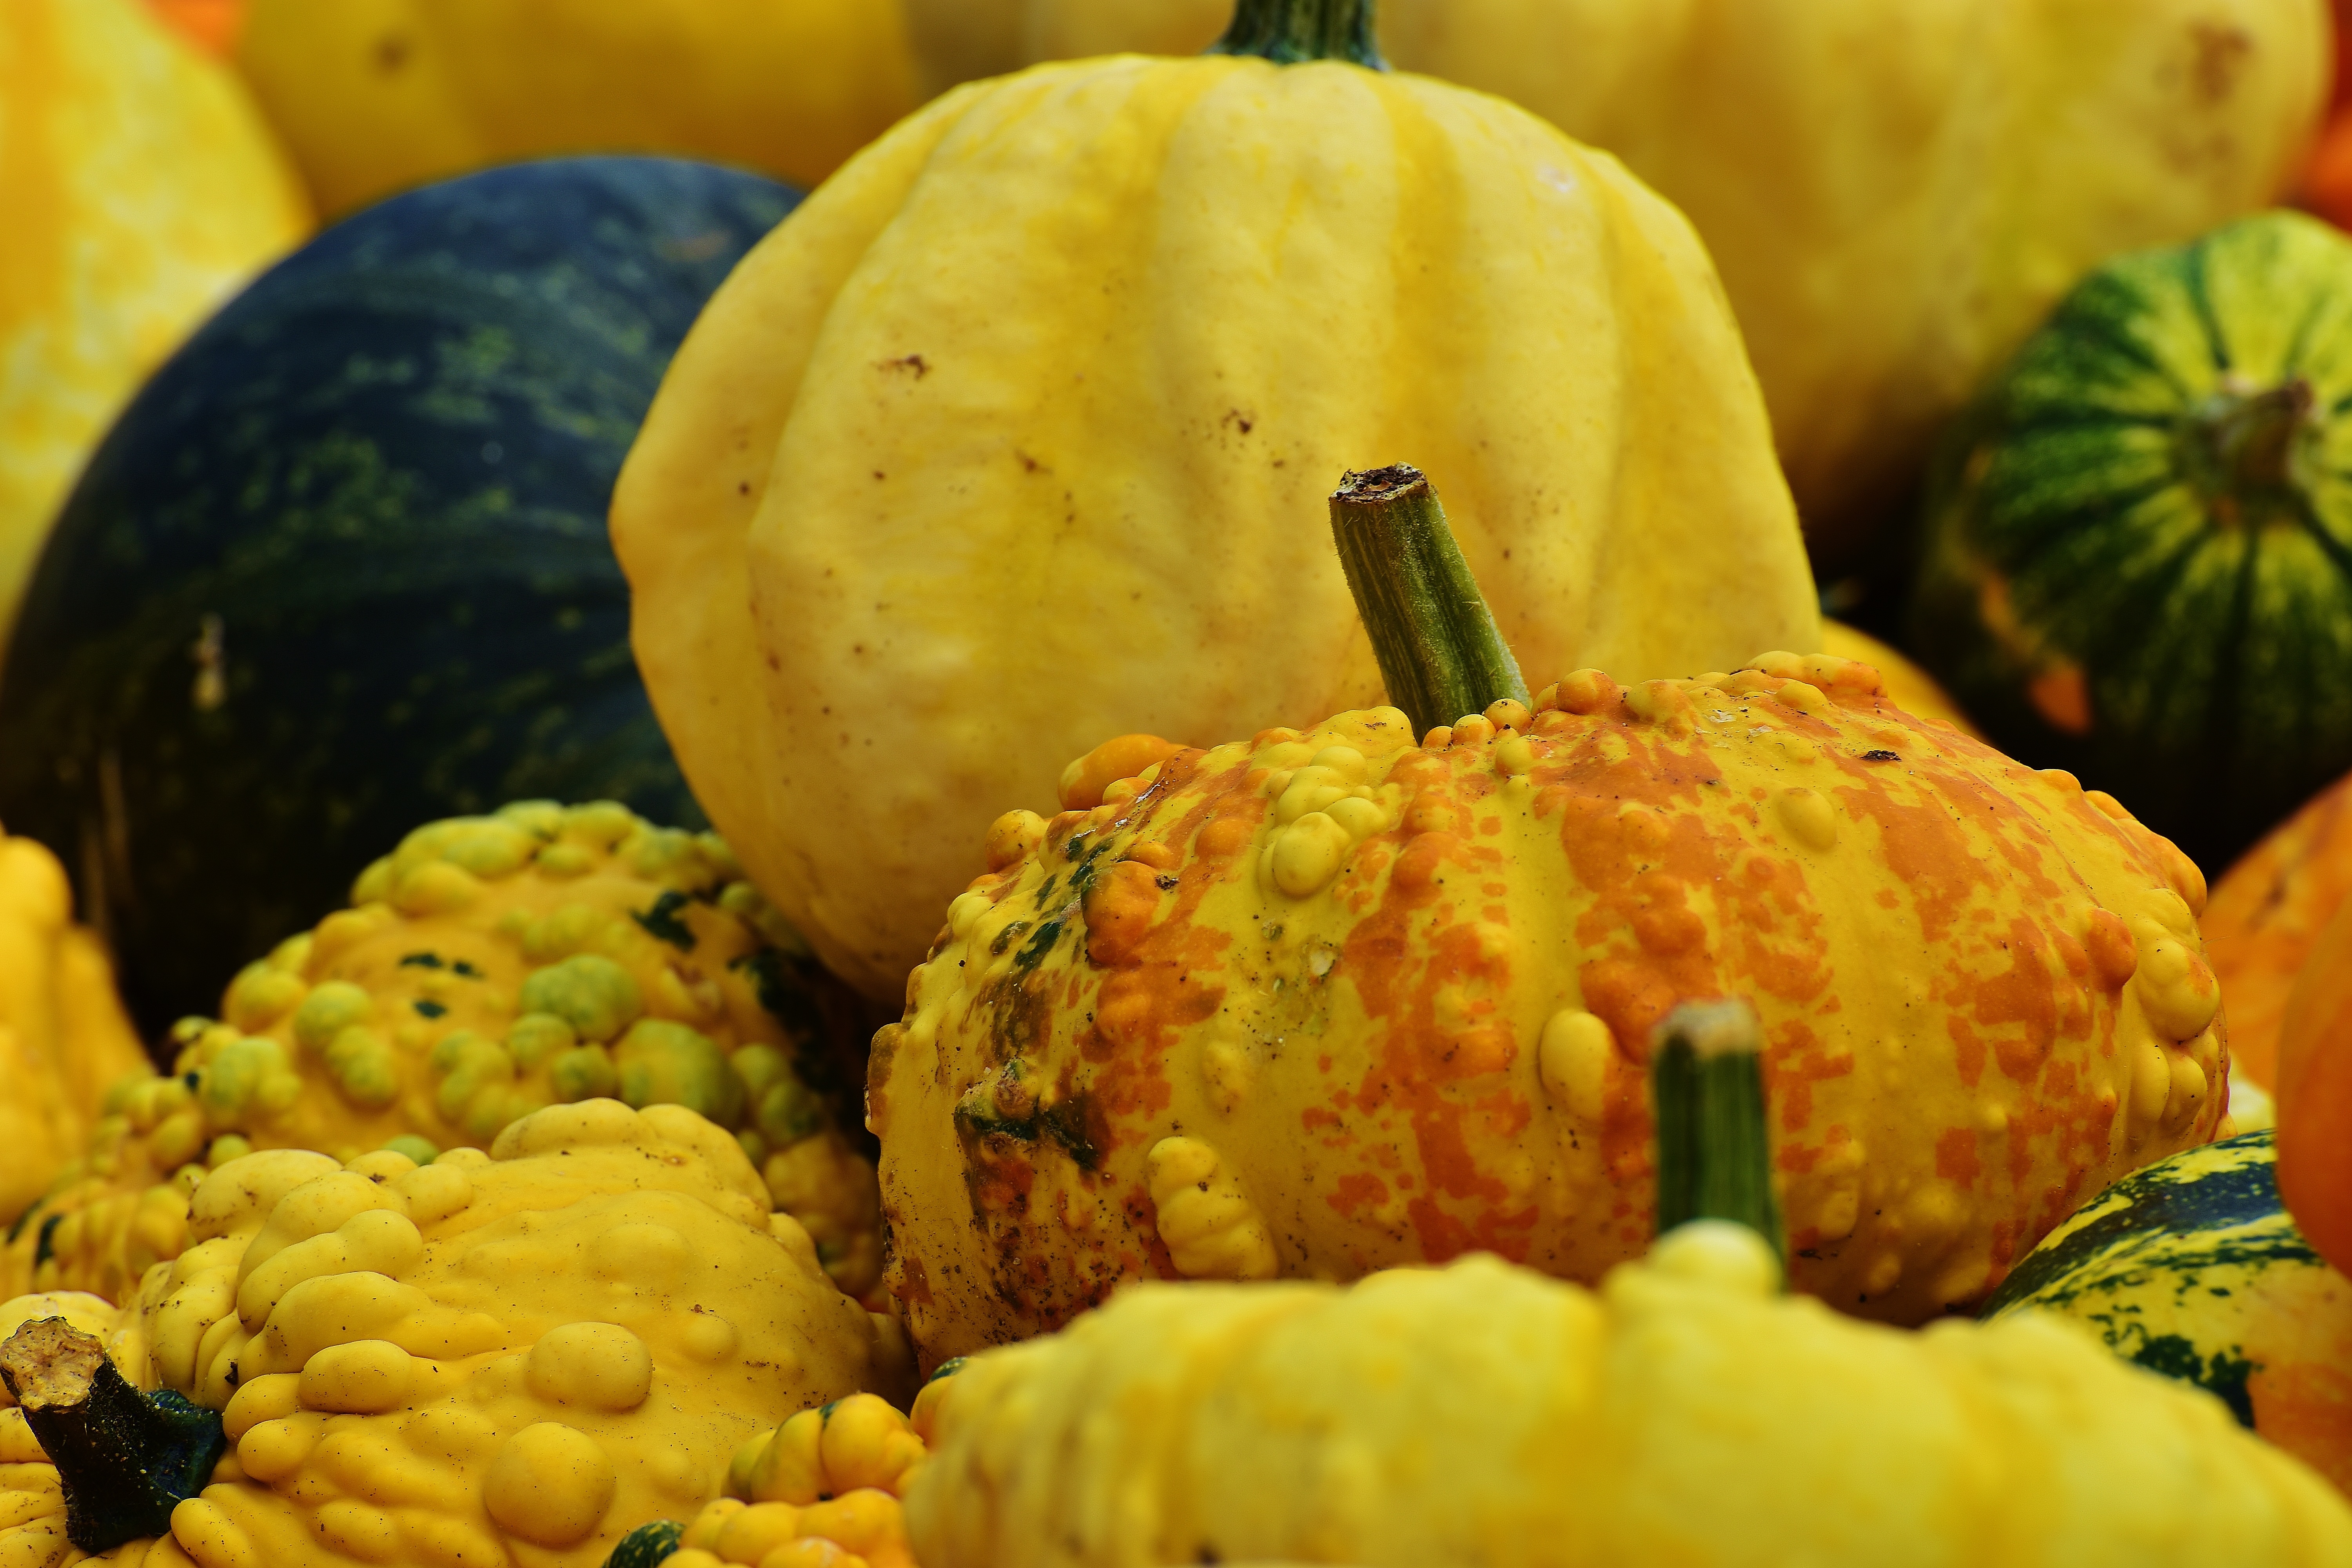
plant, fruit, decoration, orange, food, harvest, produce, vegetable, color, autumn, pumpkin, halloween, colorful, yellow, garden, gourd, seasonal, calabaza, pumpkins, cucurbita, autumn decoration, decorative squashes, flowering plant, winter squash, land plant, cucumber gourd and melon family